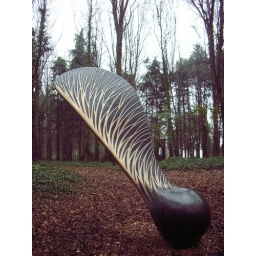
I liked this one best I think, I liked how the veins in the sycamore blade reflected the shapes of the bare trees above.